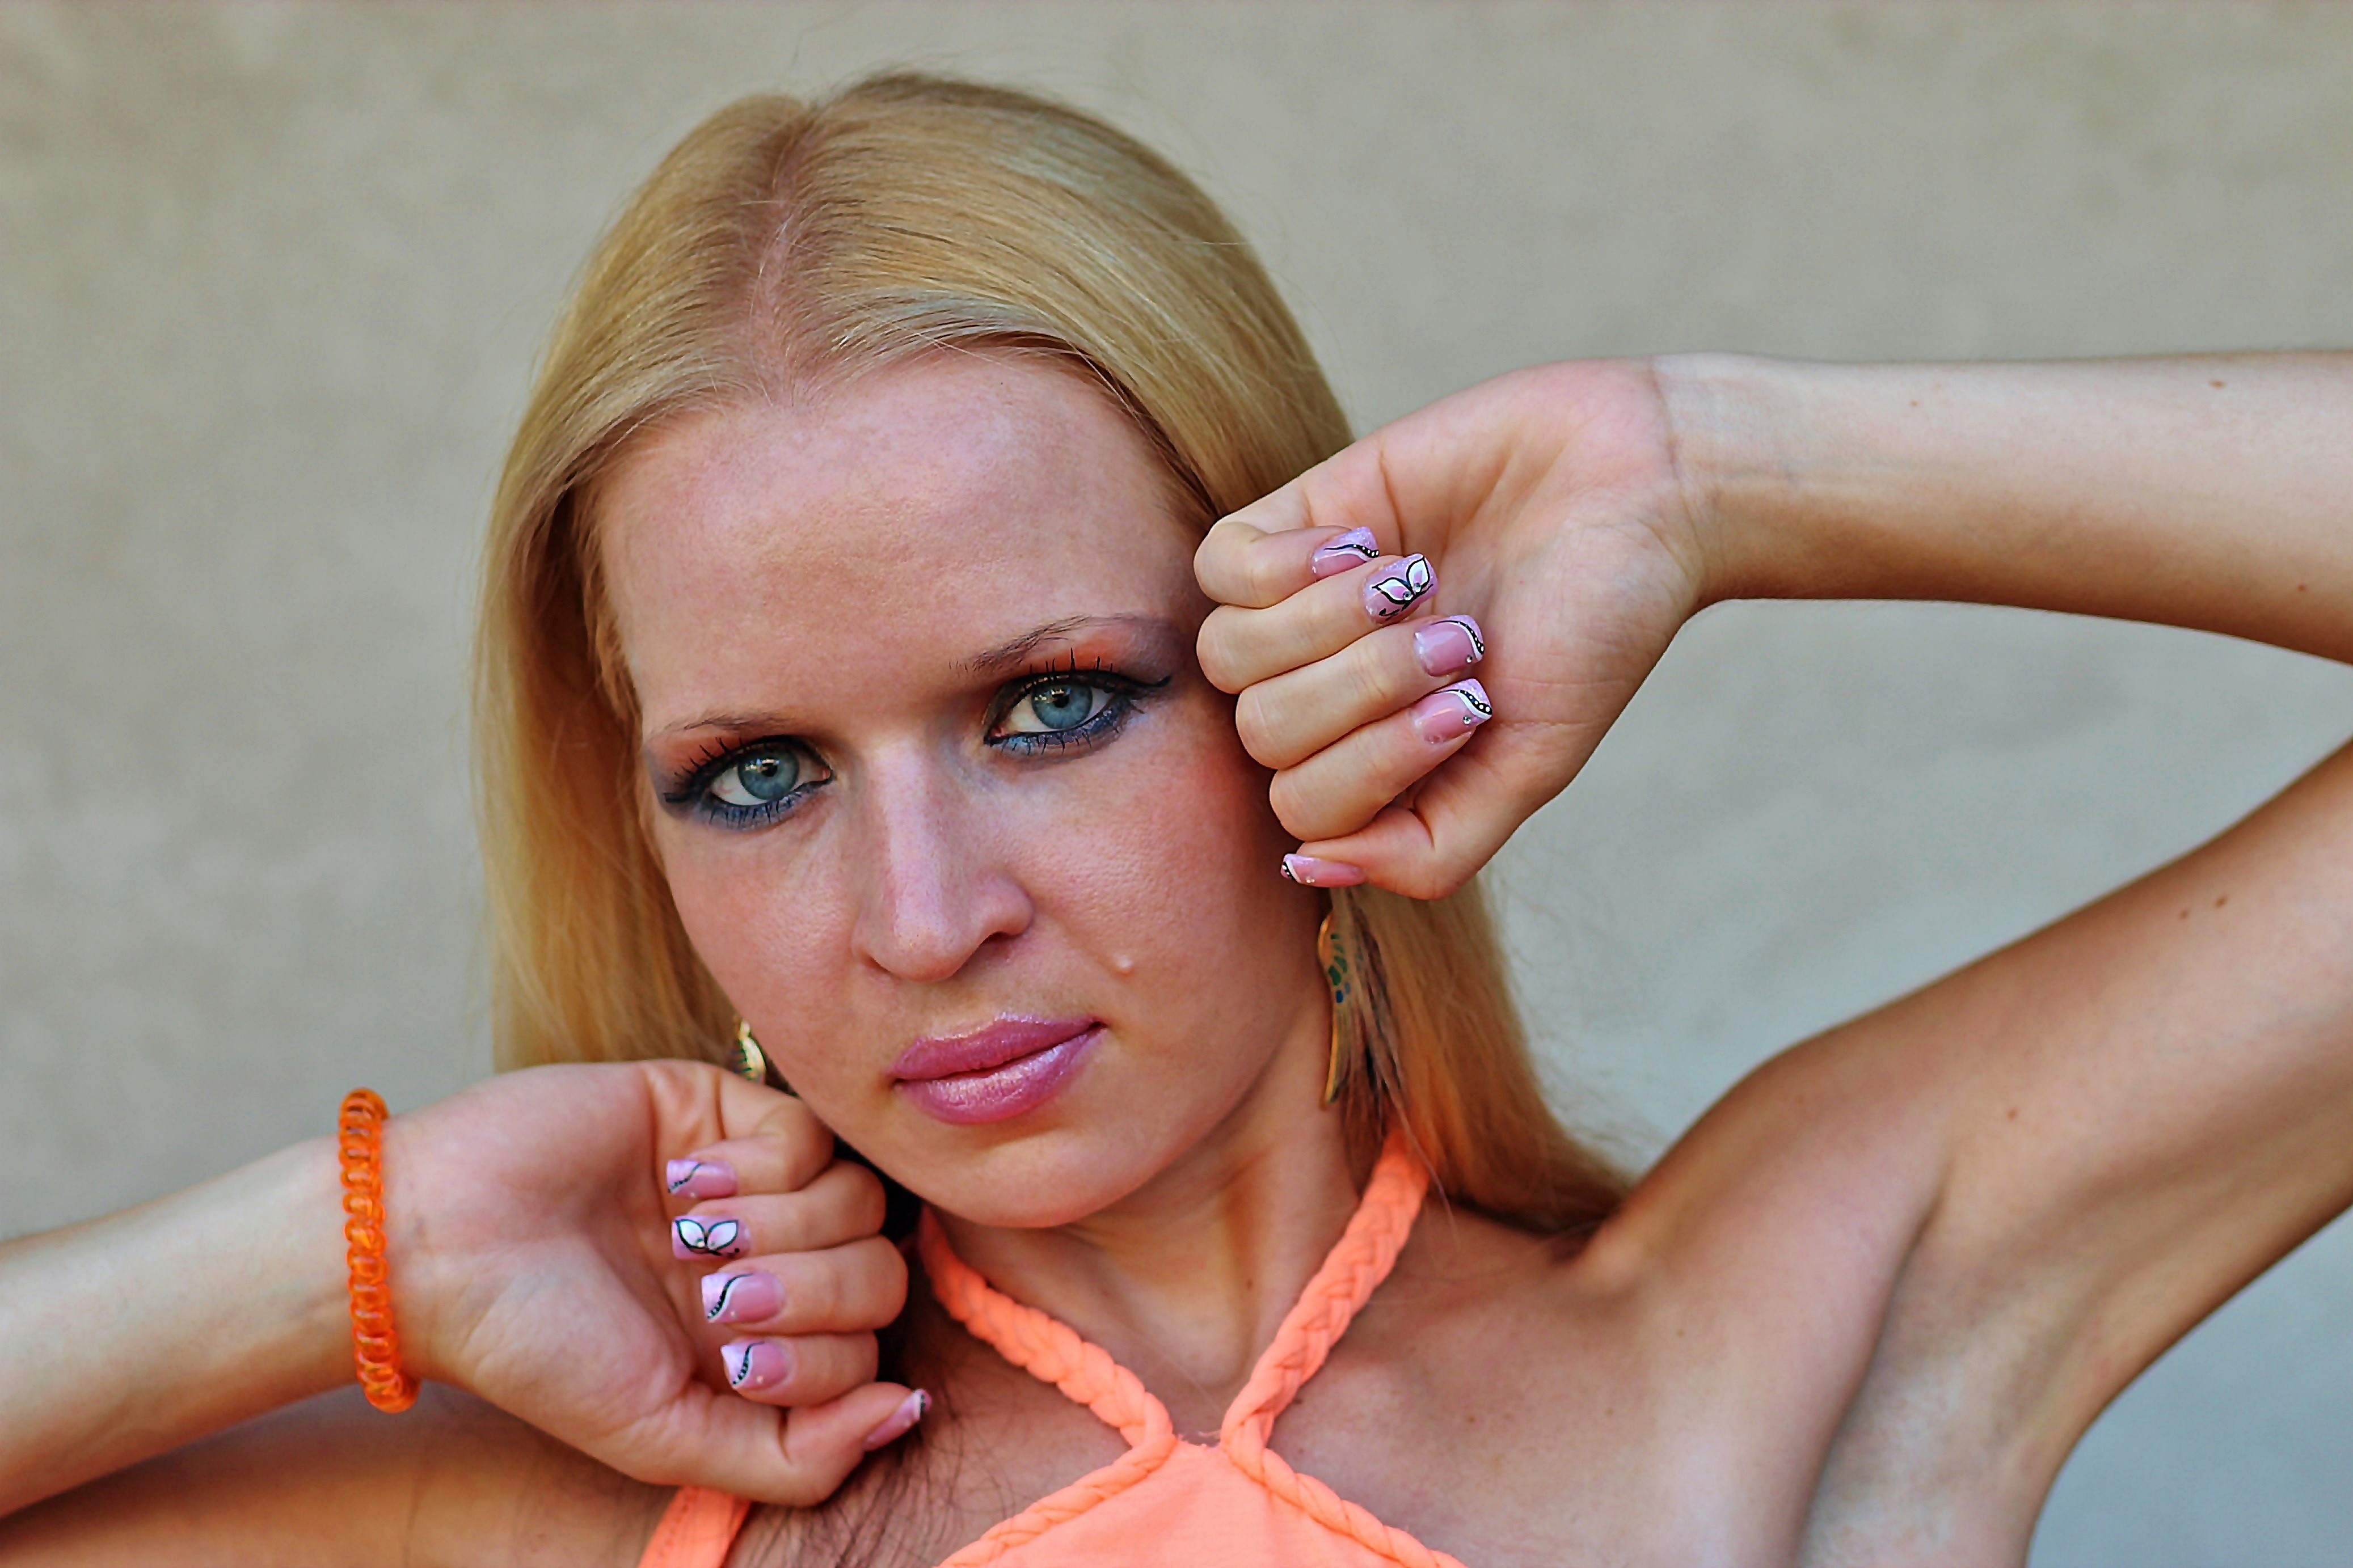
hand, girl, woman, hair, leg, portrait, model, finger, nail, hairstyle, makeup, mouth, long hair, close up, human body, face, eye, head, skin, beauty, blond, organ, facial, photo shoot, portrait photography, art model, orange makeup